Montgomery C. Meigs

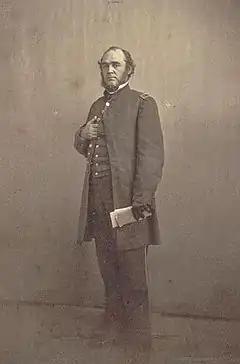
Meigs in March 1861, roughly a month before the outbreak of the American Civil War

Meigs was born in Augusta, Georgia, in May 1816. He was the son of Dr. Charles Delucena Meigs and Mary Montgomery Meigs. His father was a nationally known obstetrician and professor of obstetrics at Jefferson Medical College in Philadelphia. His grandfather, Josiah Meigs, graduated from Yale University, where he was a classmate of future dictionary creator Noah Webster and American Revolutionary War general and politician Oliver Wolcott, and later was president of the University of Georgia. Montgomery Meigs' mother, Mary, was the granddaughter of a Scottish family from Brigend with somewhat distant claims to a baronetcy, which emigrated to America in 1701.